Bahria Town

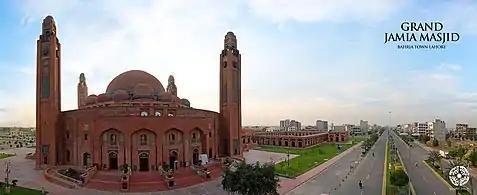
Grand Jamia Masjid, Bahria Town Lahore

It is a flagship gated community in Lahore. The community is home to the Grand Jamia Mosque, Lahore which is the seventh largest mosque in the world which has a total capacity of 70,000 people.